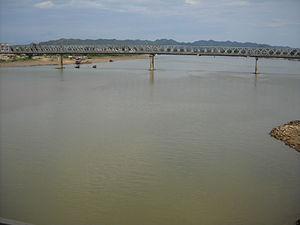
Đức Thọ est un district de la province de Hà Tĩnh dans la côte centrale du Nord au Viêt Nam.